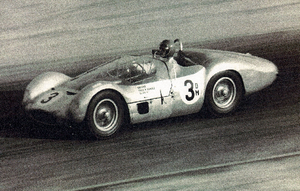
Fred K. Gamble, né le 17 mars 1932 à Pittsburgh, est un ancien pilote automobile américain. Il débuta en compétition en 1958, disputant principalement des courses d'endurance dans son pays natal. Il courut occasionnellement en Europe dans le cadre du championnat du monde des marques. En 1960, il disputa les 24 Heures du Mans sur une Chevrolet Corvette de l'écurie Camoradi, associé à son compatriote Leon Lilley ; l'équipage n'accomplit pas la distance suffisante pour être classé. Cette même année, il participa au Grand Prix d'Italie au volant d'une Porsche de formule 2, se classant dixième de l'épreuve. Ce fut son unique participation à une manche de championnat du monde de Formule 1. Il mit un terme à sa carrière de pilote au début des années 1960, et devint alors directeur de la division courses de Goodyear.